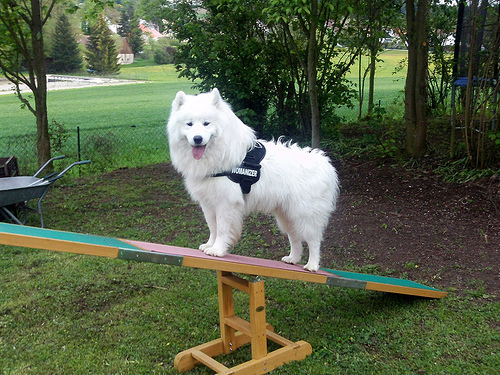
Animal: dog
Breed: samoyed